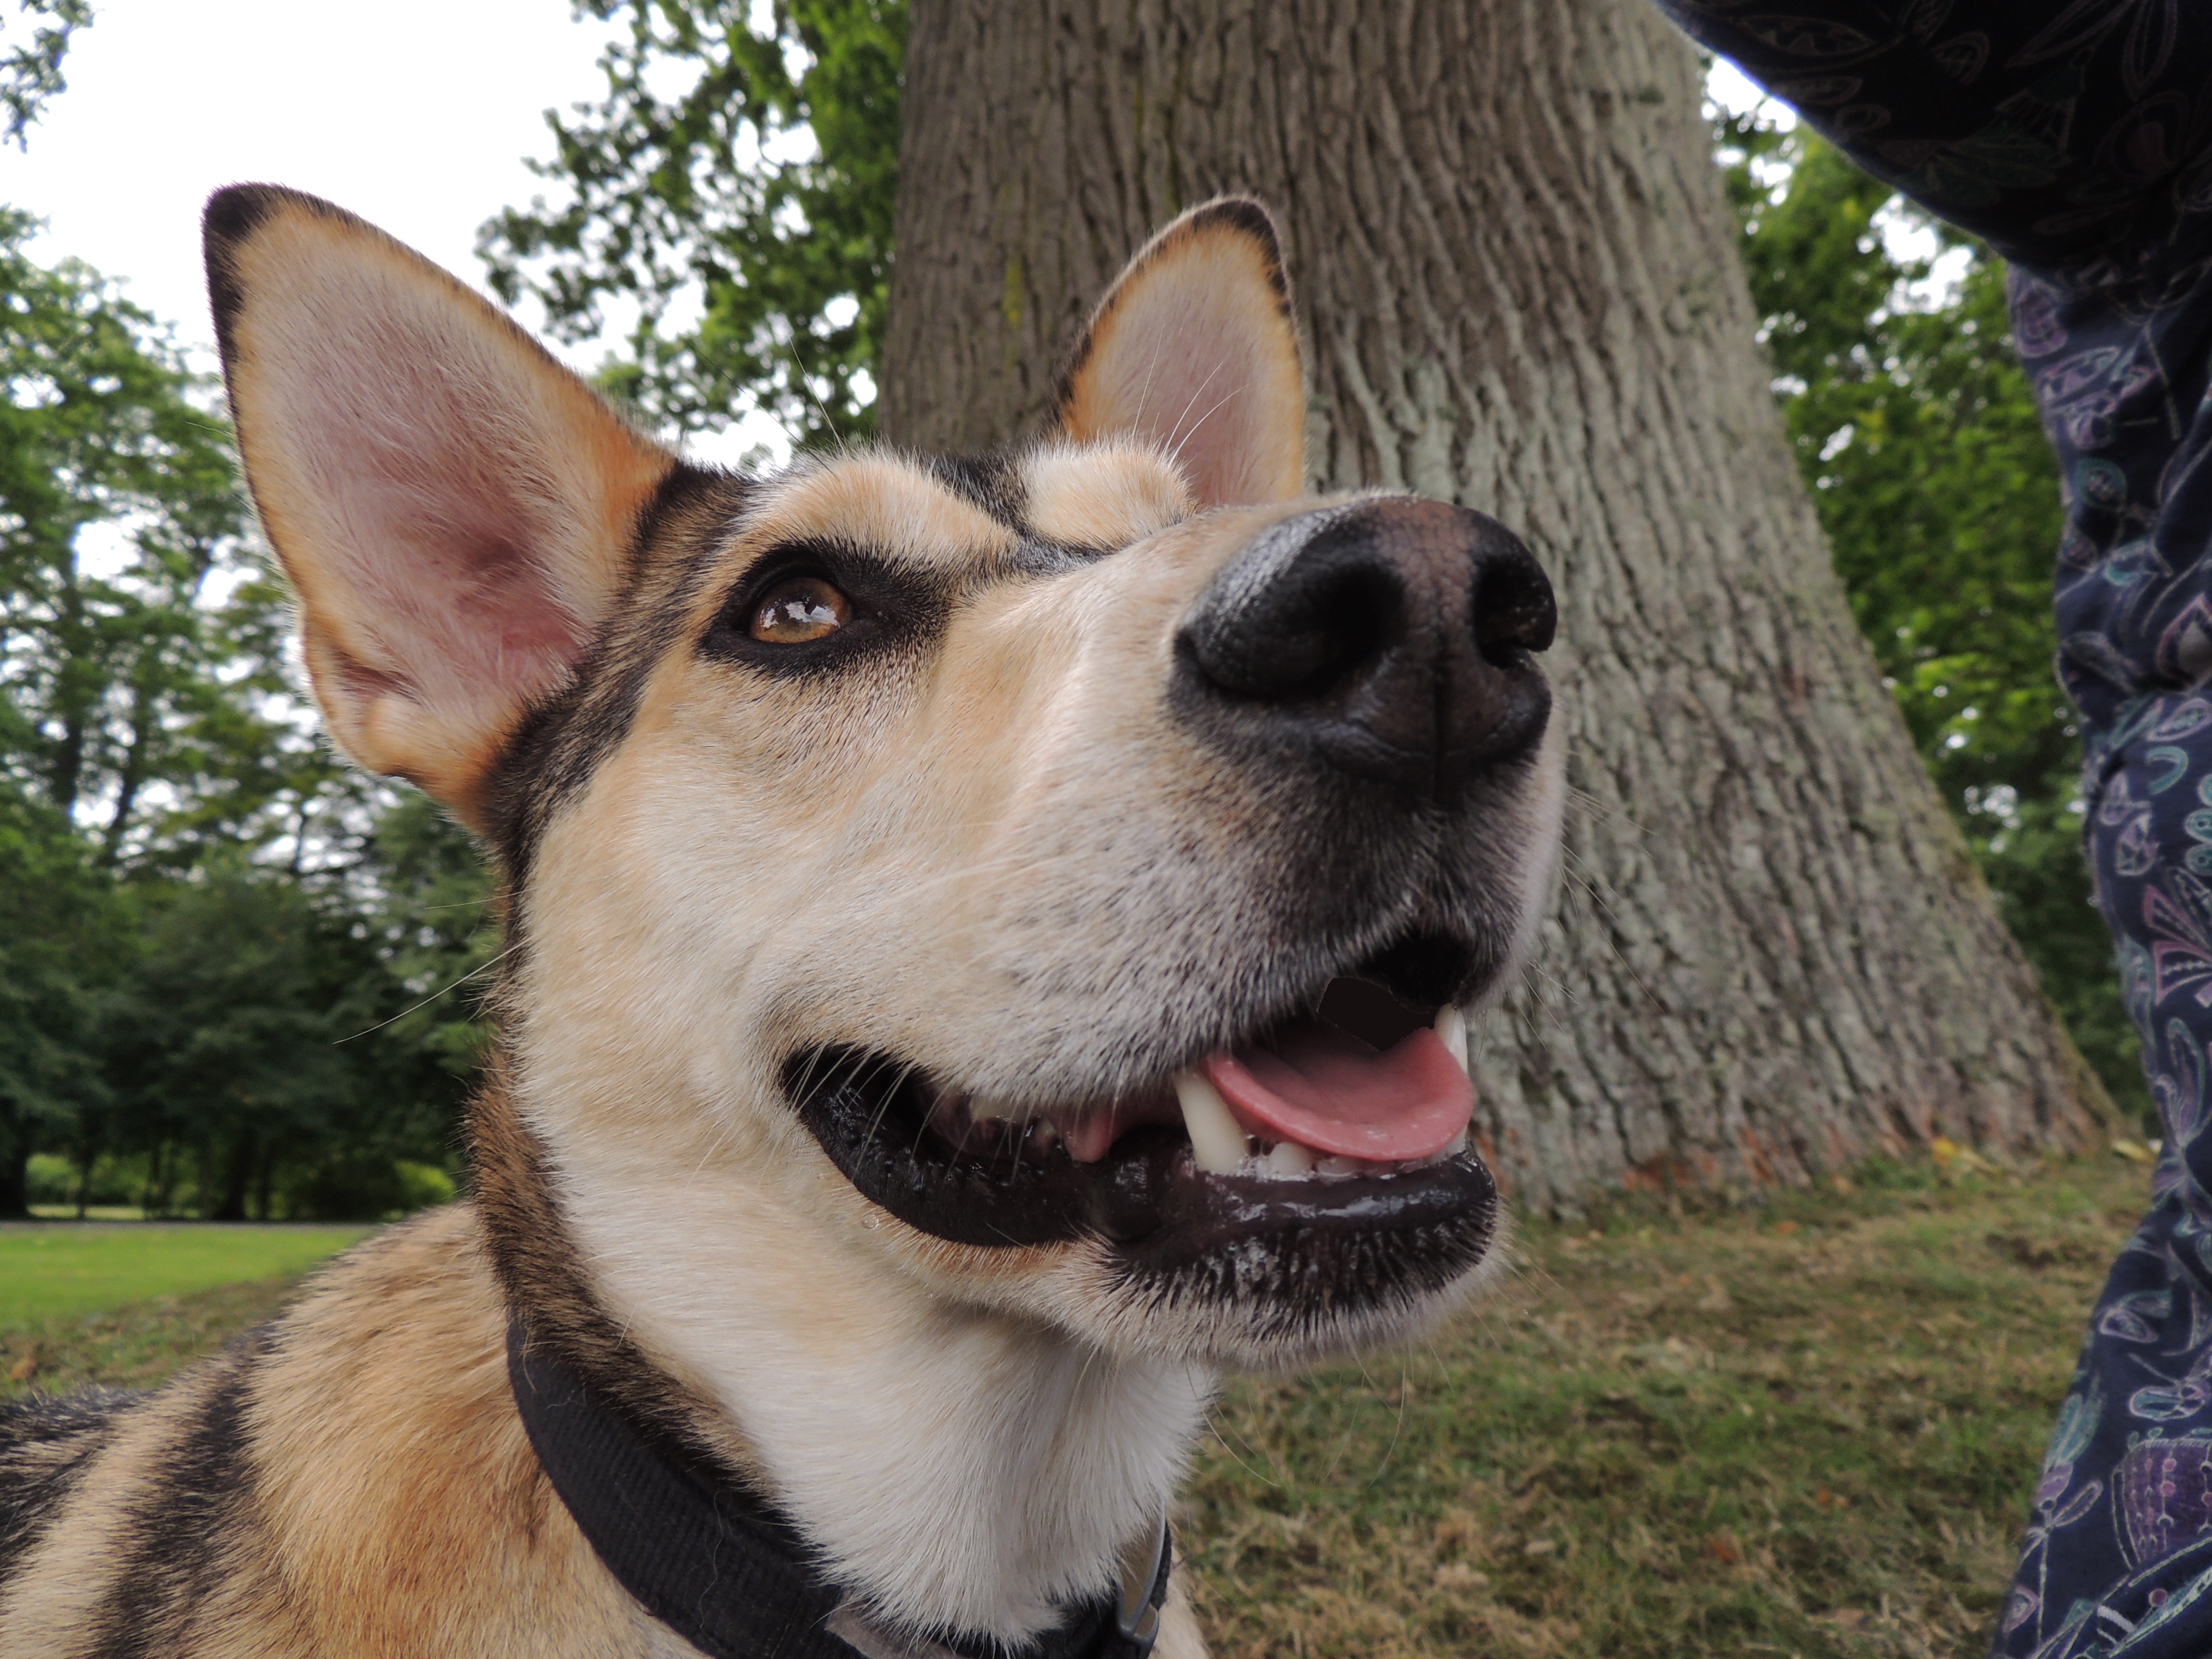
dog, mammal, vertebrate, dog breed, shikoku, street dog, dog like mammal, saarloos wolfdog, wolfdog, dog breed group